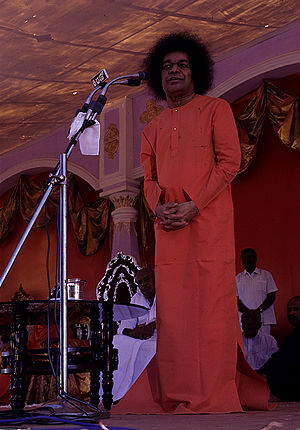
Sai Baba
Sai Baba var en indisk guru. Han blev født i landsbyen Puttaparthi i delstaten Andhra Pradesh, og fik navnet Sathyanarayana Raju. Han døde den 24. april 2011 efter længere tids sygdom i sin hjemby.